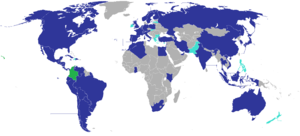
La Colombie, en forme longue la république de Colombie est une république constitutionnelle unitaire comprenant 32 départements. Le pays est situé dans le Nord-Ouest de l'Amérique du Sud ; il est bordé à l'ouest par l'océan Pacifique, au nord-ouest par le Panama, au nord par la mer des Caraïbes, au nord-est par le Venezuela, au sud-est par le Brésil, au sud par le Pérou et au sud-ouest par l'Équateur. La Colombie est le 26ᵉ plus grand pays par sa superficie et le 4ᵉ en Amérique du Sud. Avec plus de 49 millions d'habitants, la Colombie est le 28ᵉ pays le plus peuplé du monde et le 2ᵉ de tous les pays de langue espagnole après le Mexique. La Colombie est une moyenne puissance, la 4ᵉ plus grande économie d'Amérique latine, et la 3ᵉ en Amérique du Sud. La production de café, de fleurs, d'émeraudes, de charbon et de pétrole forme le principal secteur de l'économie colombienne.